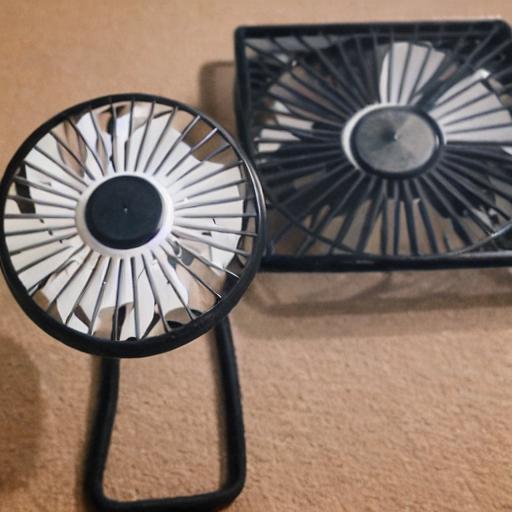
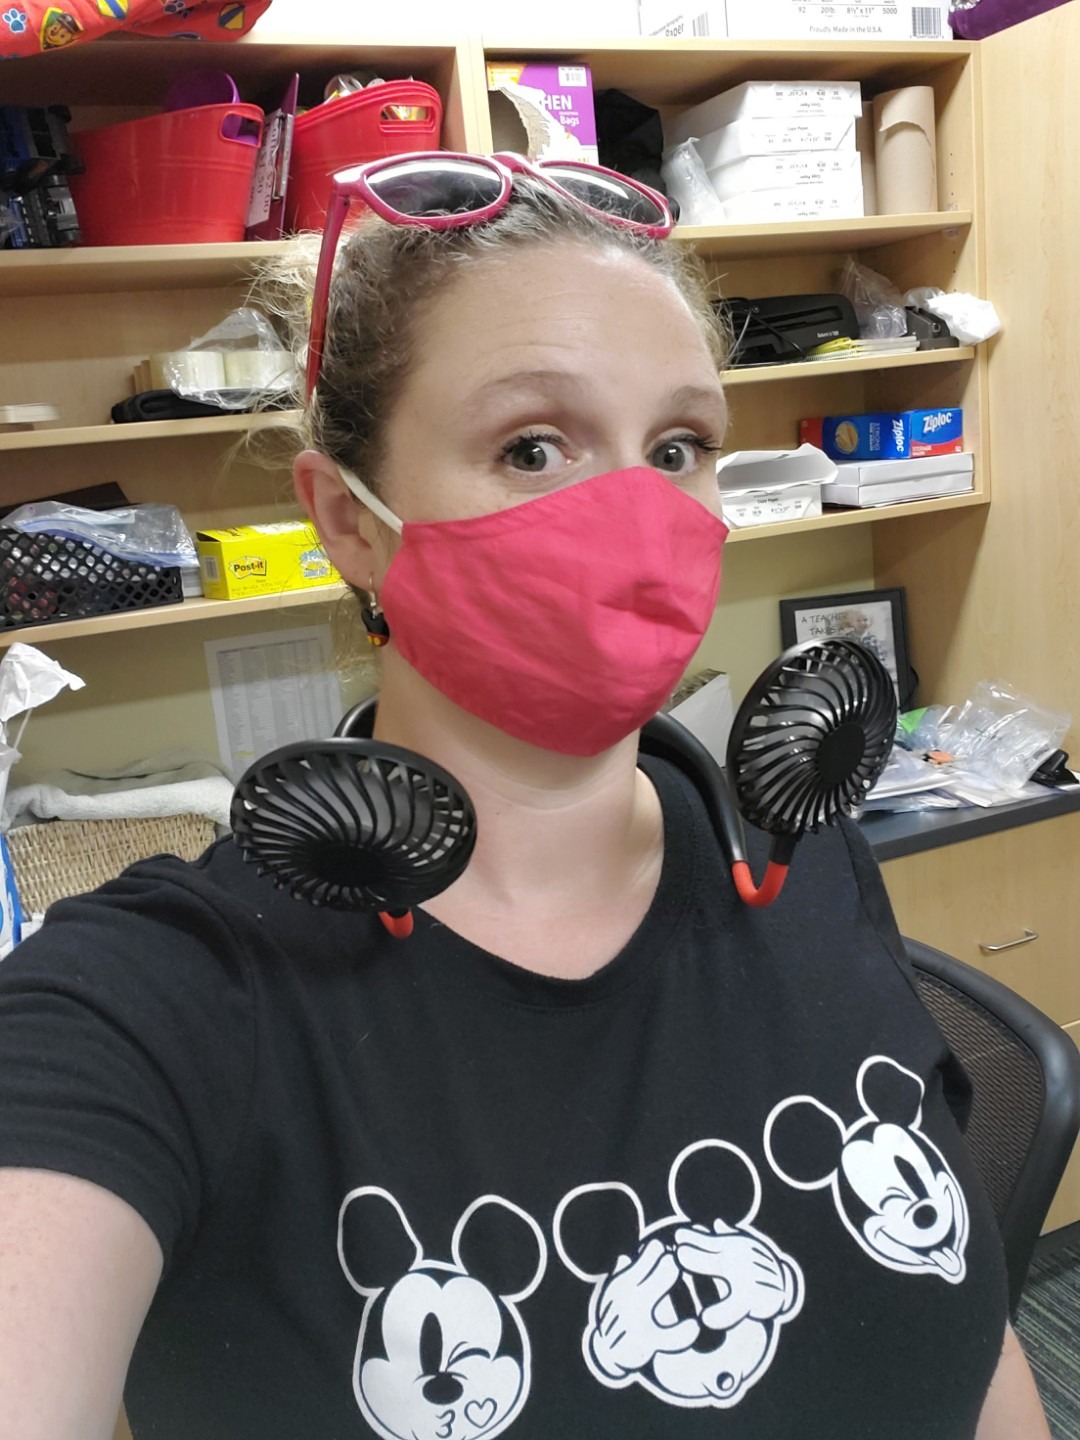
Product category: fan
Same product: no